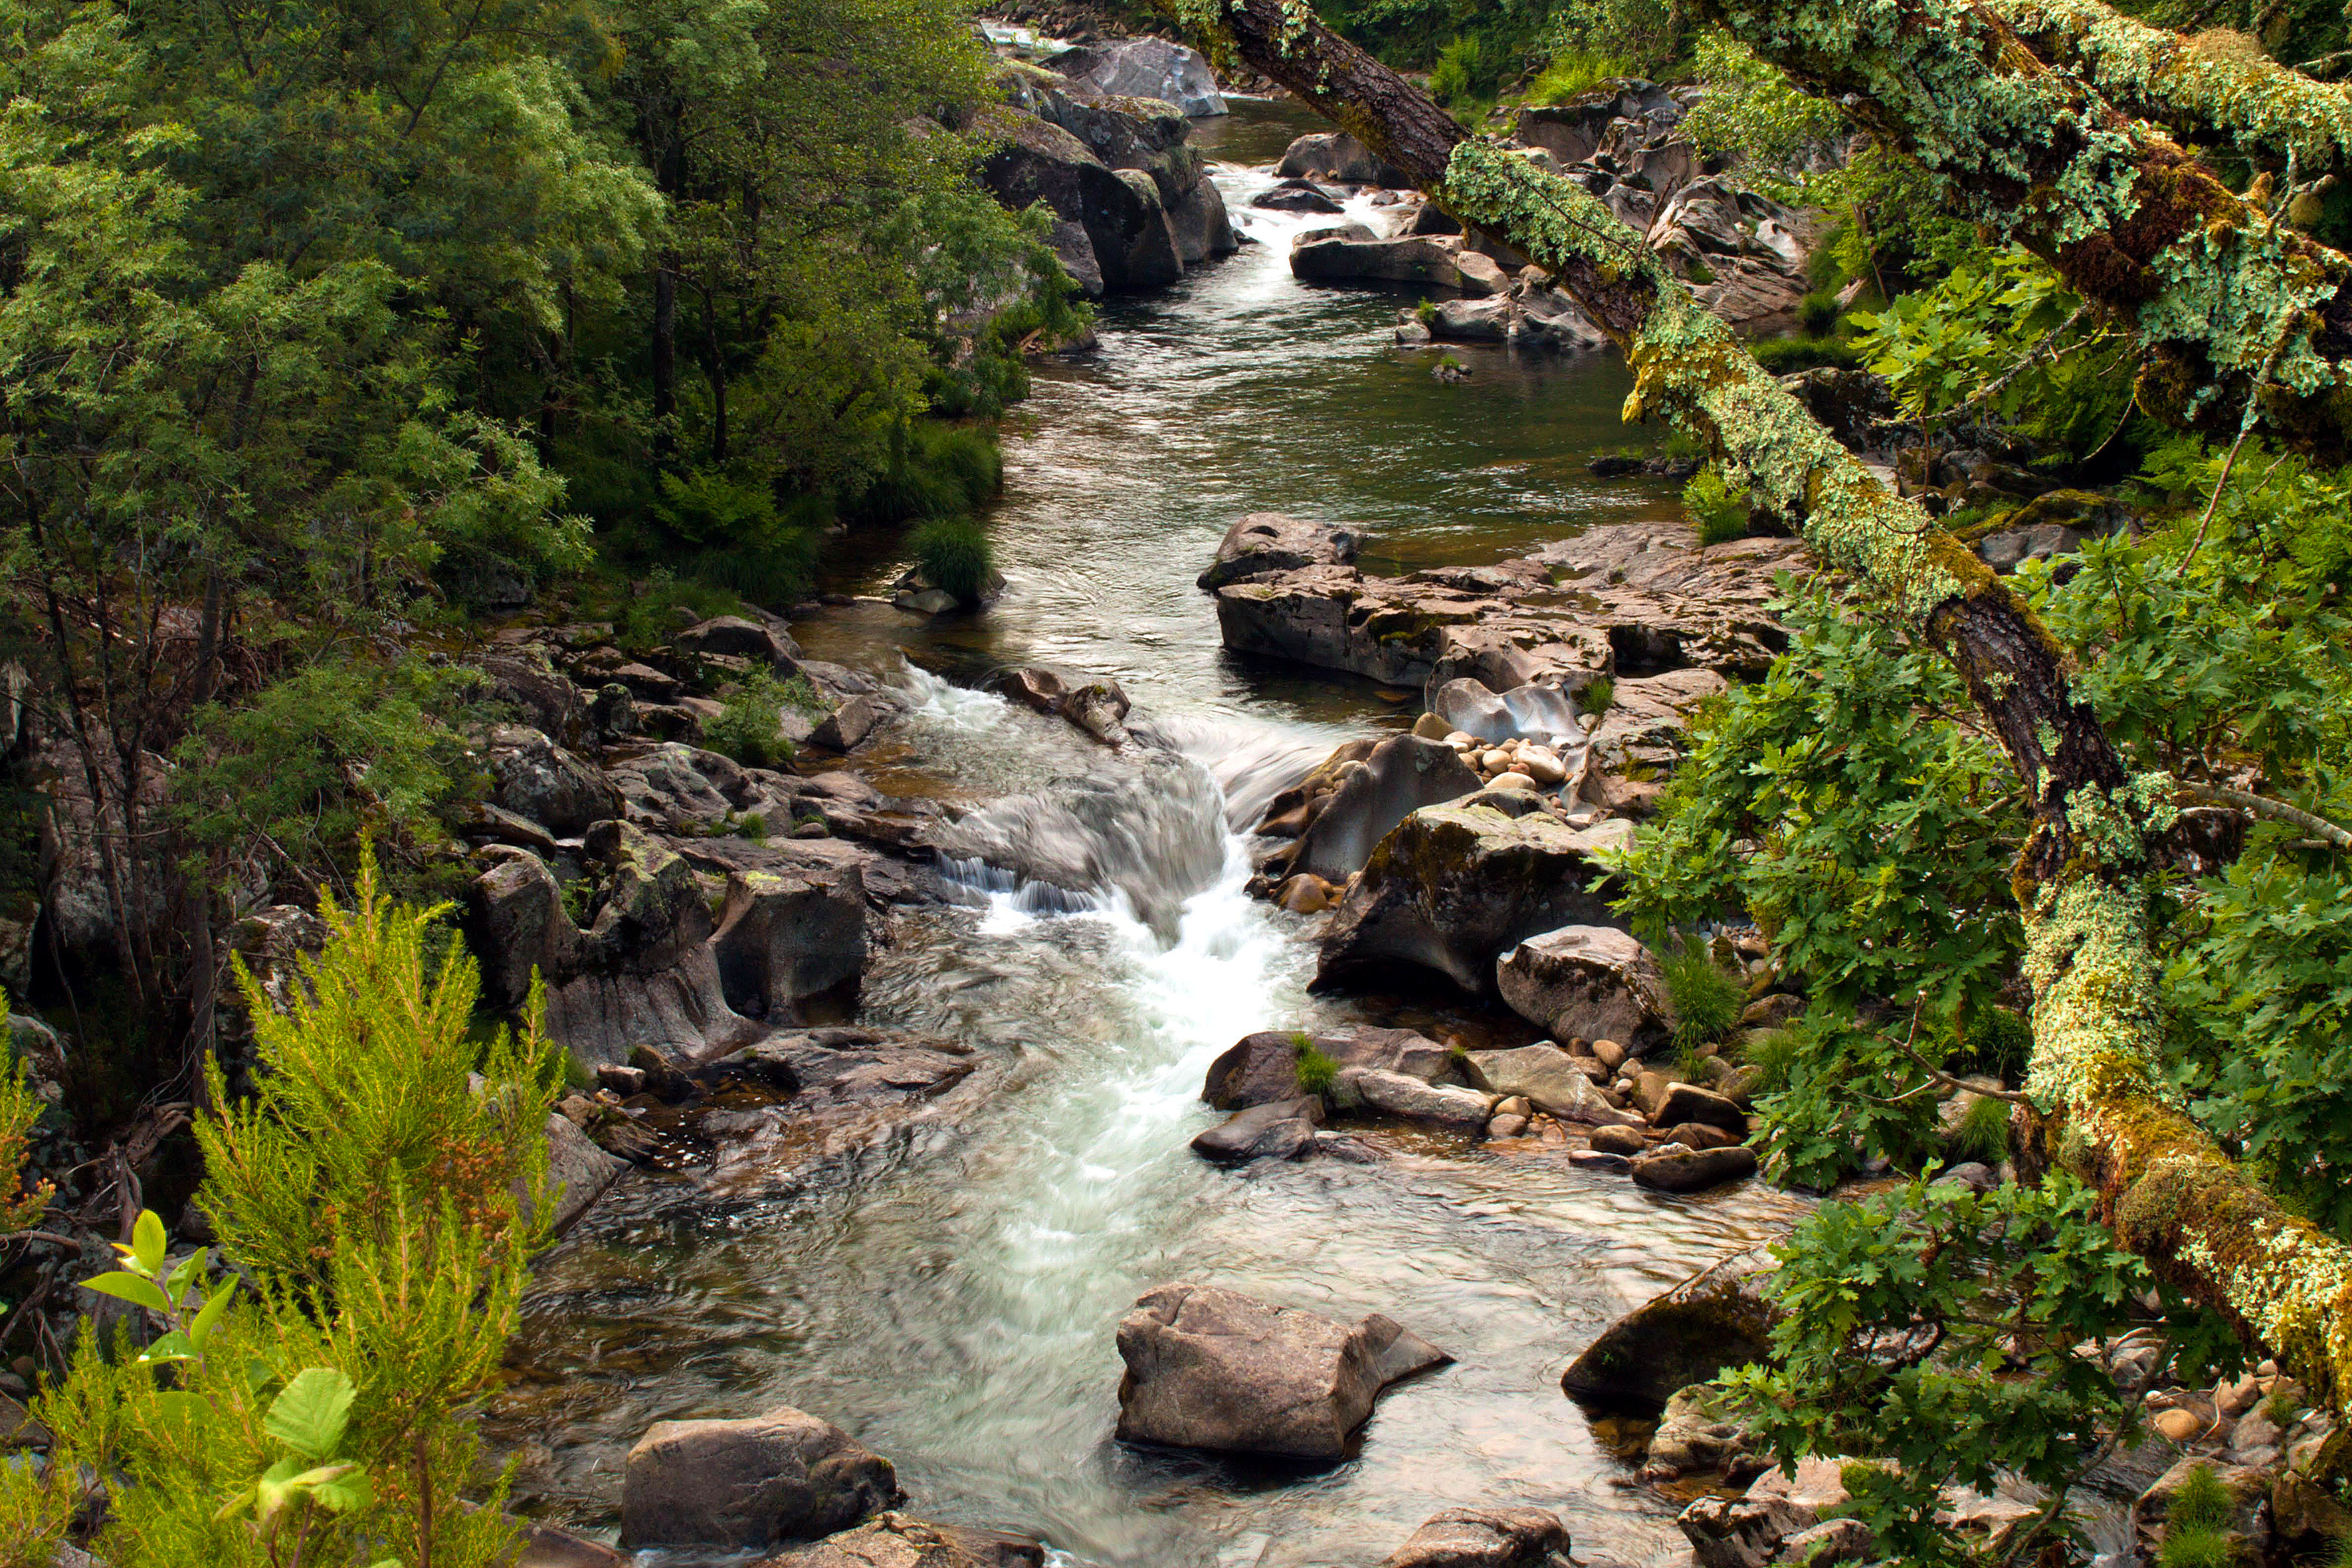
forest, waterfall, wilderness, river, valley, stream, jungle, rapid, body of water, vegetation, rainforest, galicia, pontevedra, woodland, water feature, watercourse, espana, ggl1, cotobade, rutadesanxusto, landform